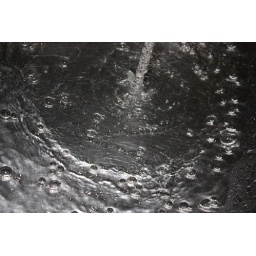
water in the sink